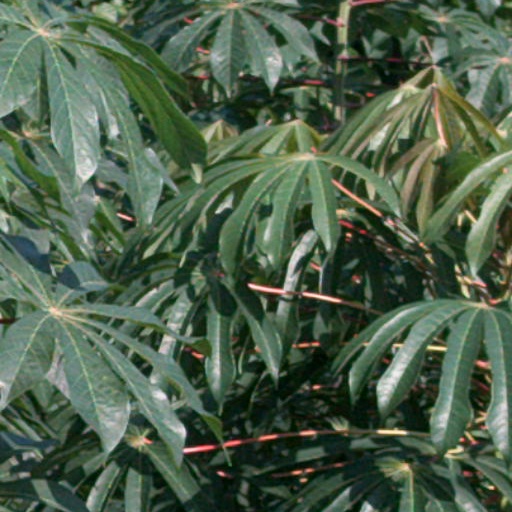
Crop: cassava